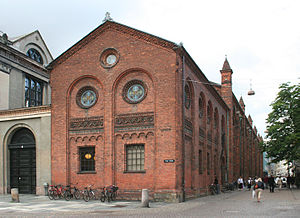
Arkitektur i Danmark / 1800-tallet / Byudvikling
Arkitektur i Danmark stammer fra vikingetiden, hvor adskillige arkæologiske fund bevidner om forskellige bebyggelser. Den blev for alvor etableret i middelalderen, hvor romanske og herefter gotiske kirker og domkirker blev opført i hele landet. Det var i denne periode at mursten blev det foretrukne byggemateriale, da Danmark ikke har store sten-ressourcer til at bygge med. Dette gjaldt ikke bare for kirker, men også for fæstninger og borge.